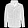
Label: Coat